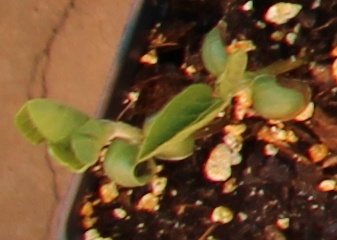
Label: Soybean